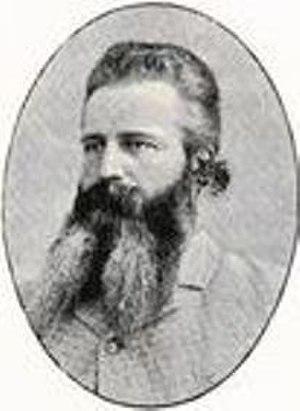
Johan Kristian Wickström, né le 25 septembre 1845 à Garpenbergs socken et mort le 14 mars 1926, est un psychiatre suédois.